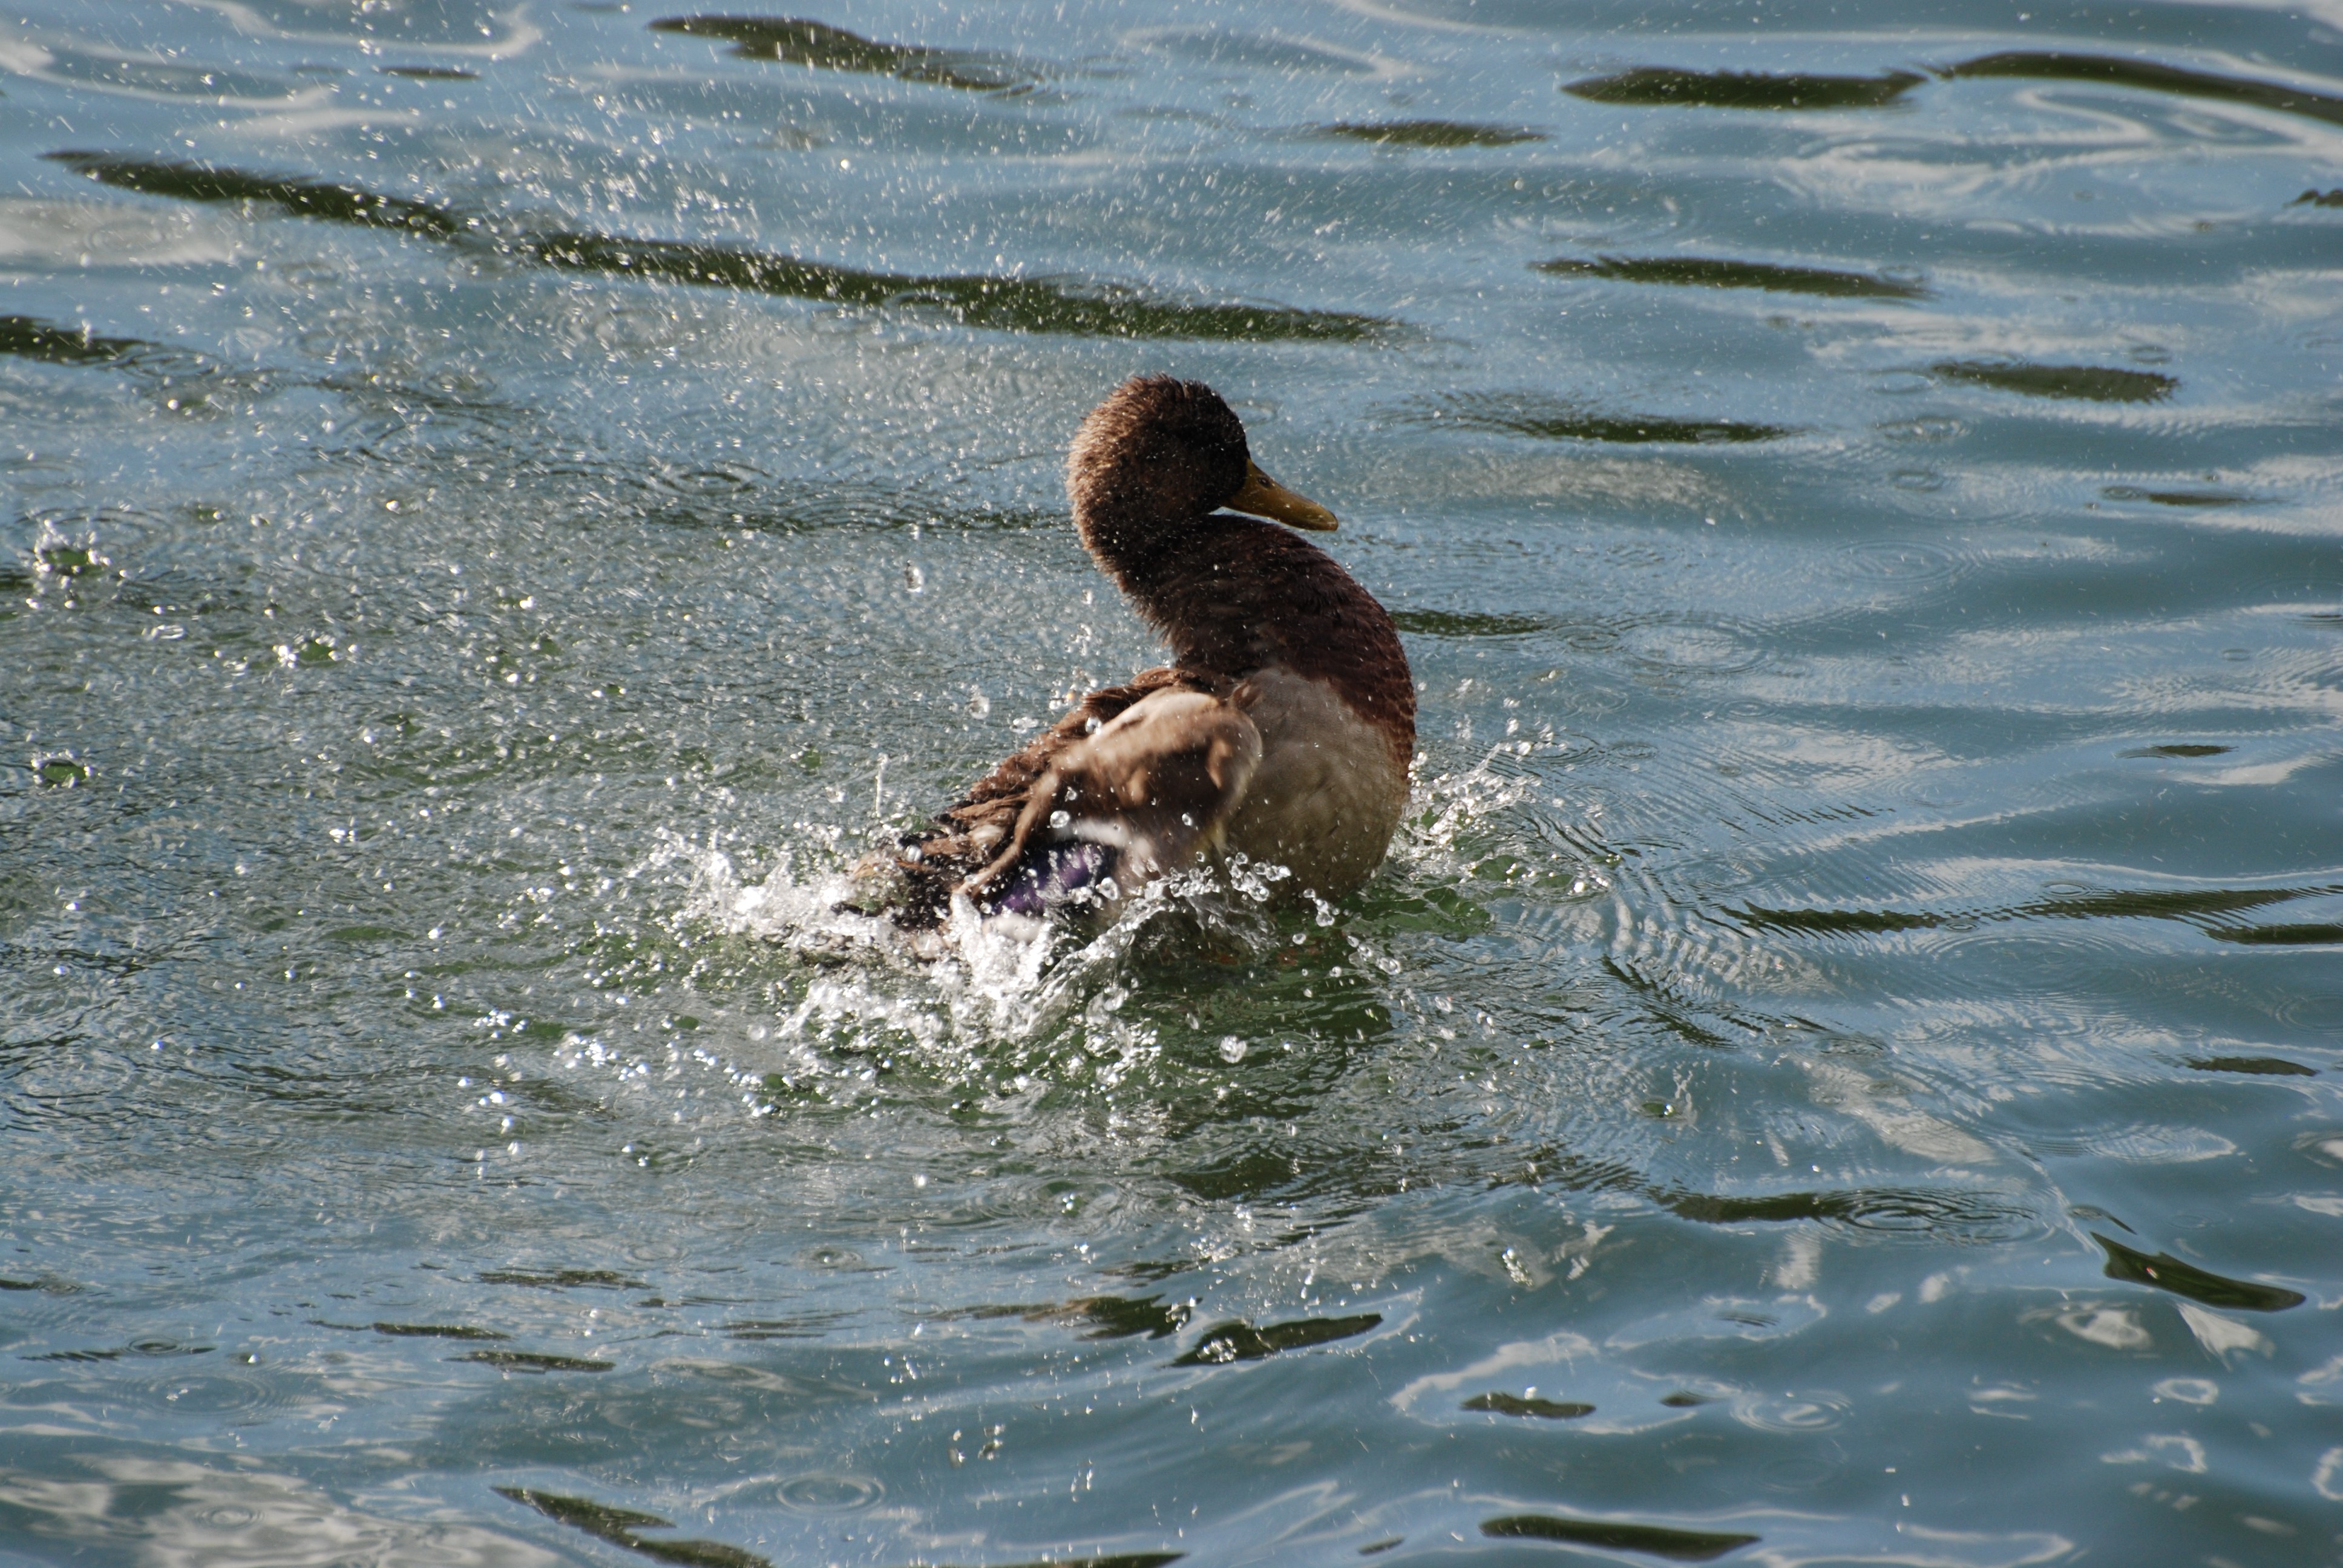
sea, water, nature, bird, wildlife, nikon, fauna, birds, duck, vertebrate, moscow, russia, d80, waterfowl, water bird, mallard, moskau, nikond80, moscou, ducks geese and swans, seaduck